Grinzing

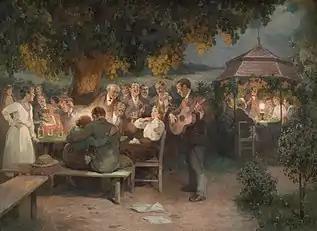
"Beim Heurigen in Grinzing", painting by Rudolf Alfred Höger (1900)

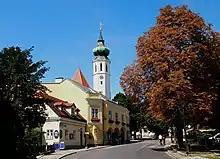
The centre of Grinzing with Grinzing Parish Church

The village of Grinzing came into the possession of the noble house "Grunzinger" in the 11th century. The Grunzinger built the Trummelhof, the remains of which can still be seen in the house at number 30 in the Cobenzlgasse. This former manor was supposedly thus named ("Trümmer" = rubble, "Hof" = court, yard) because it was built on top of Roman ruins.